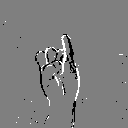
ASL letter: i